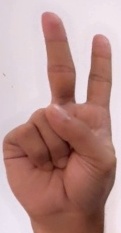
ASL sign: 2